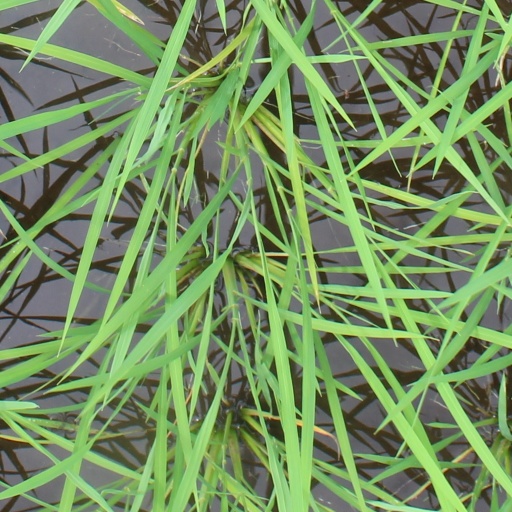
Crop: rice